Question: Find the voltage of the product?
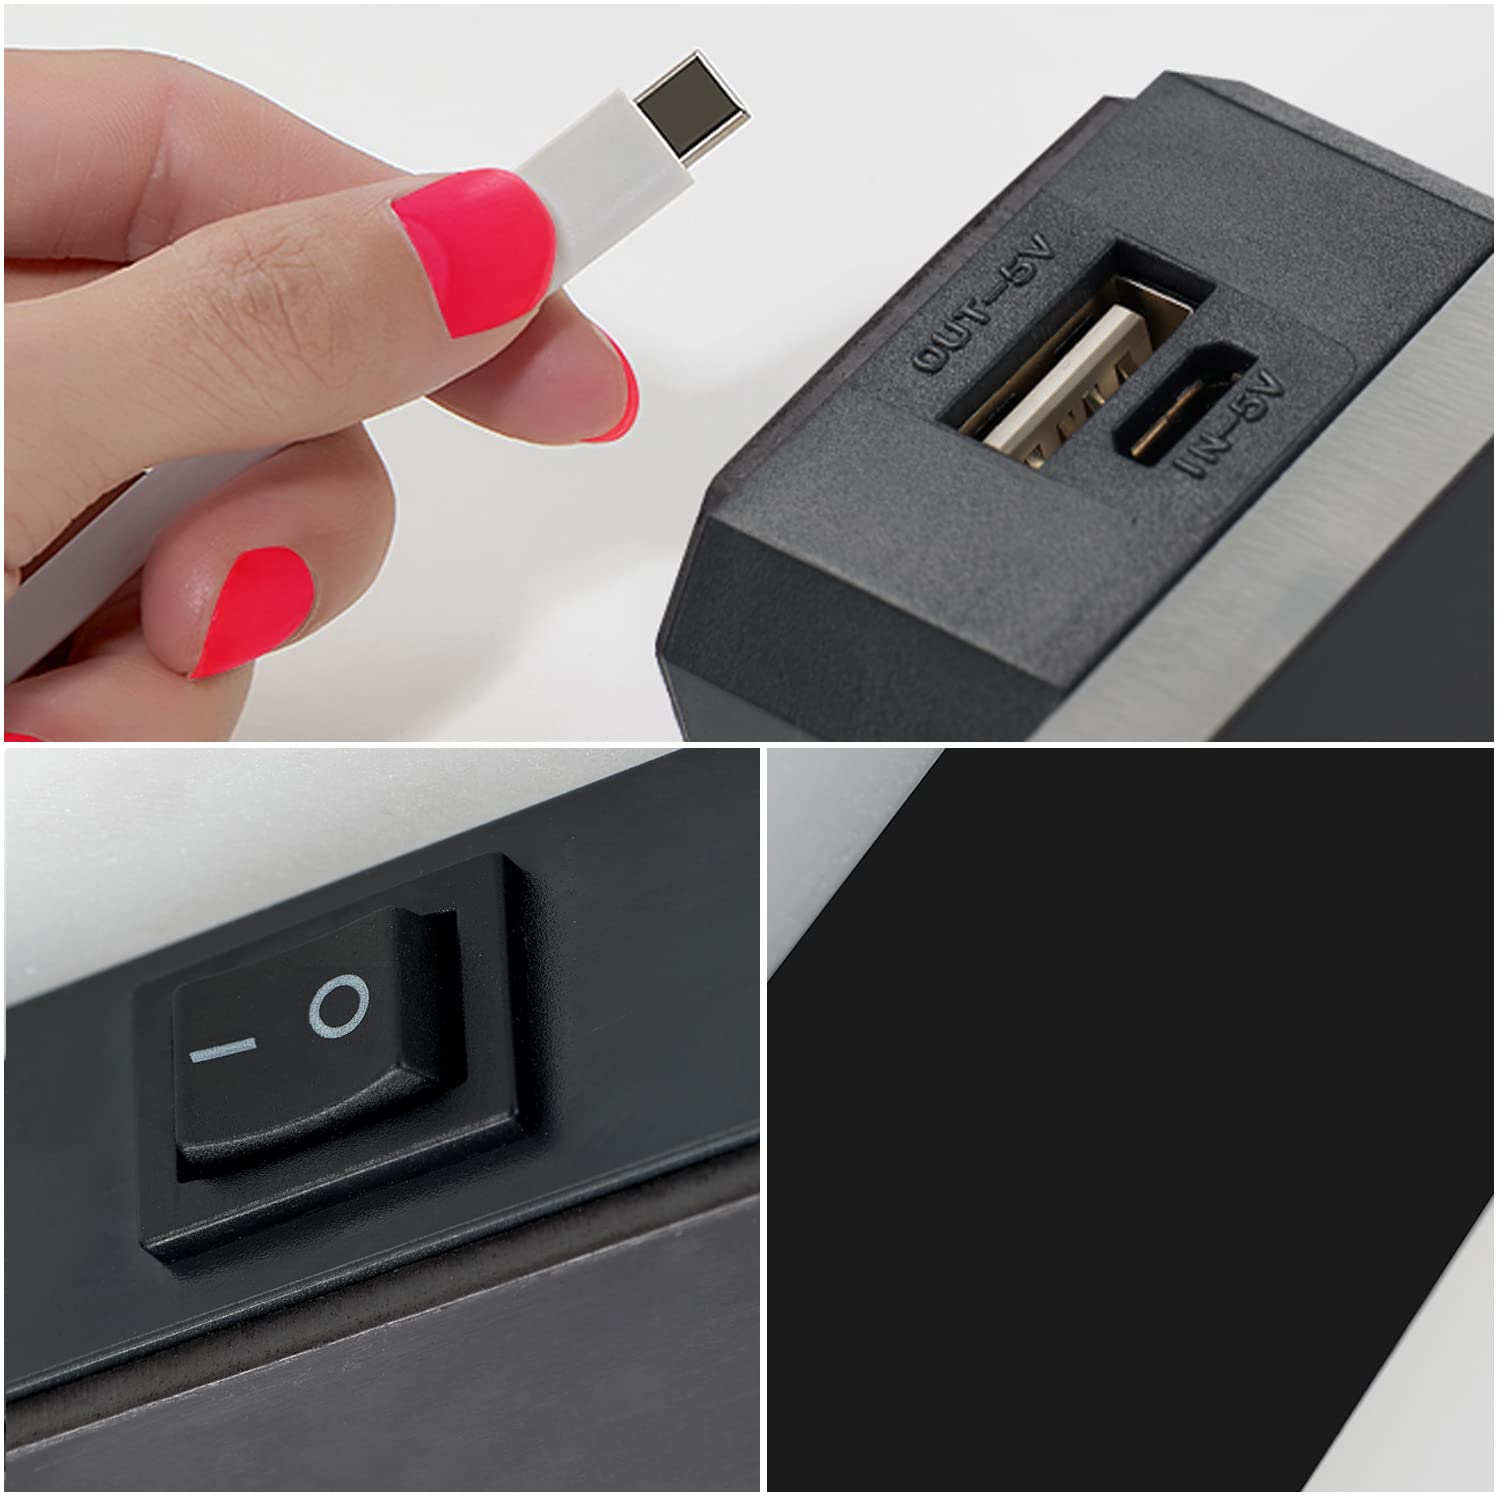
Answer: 5.0 volt